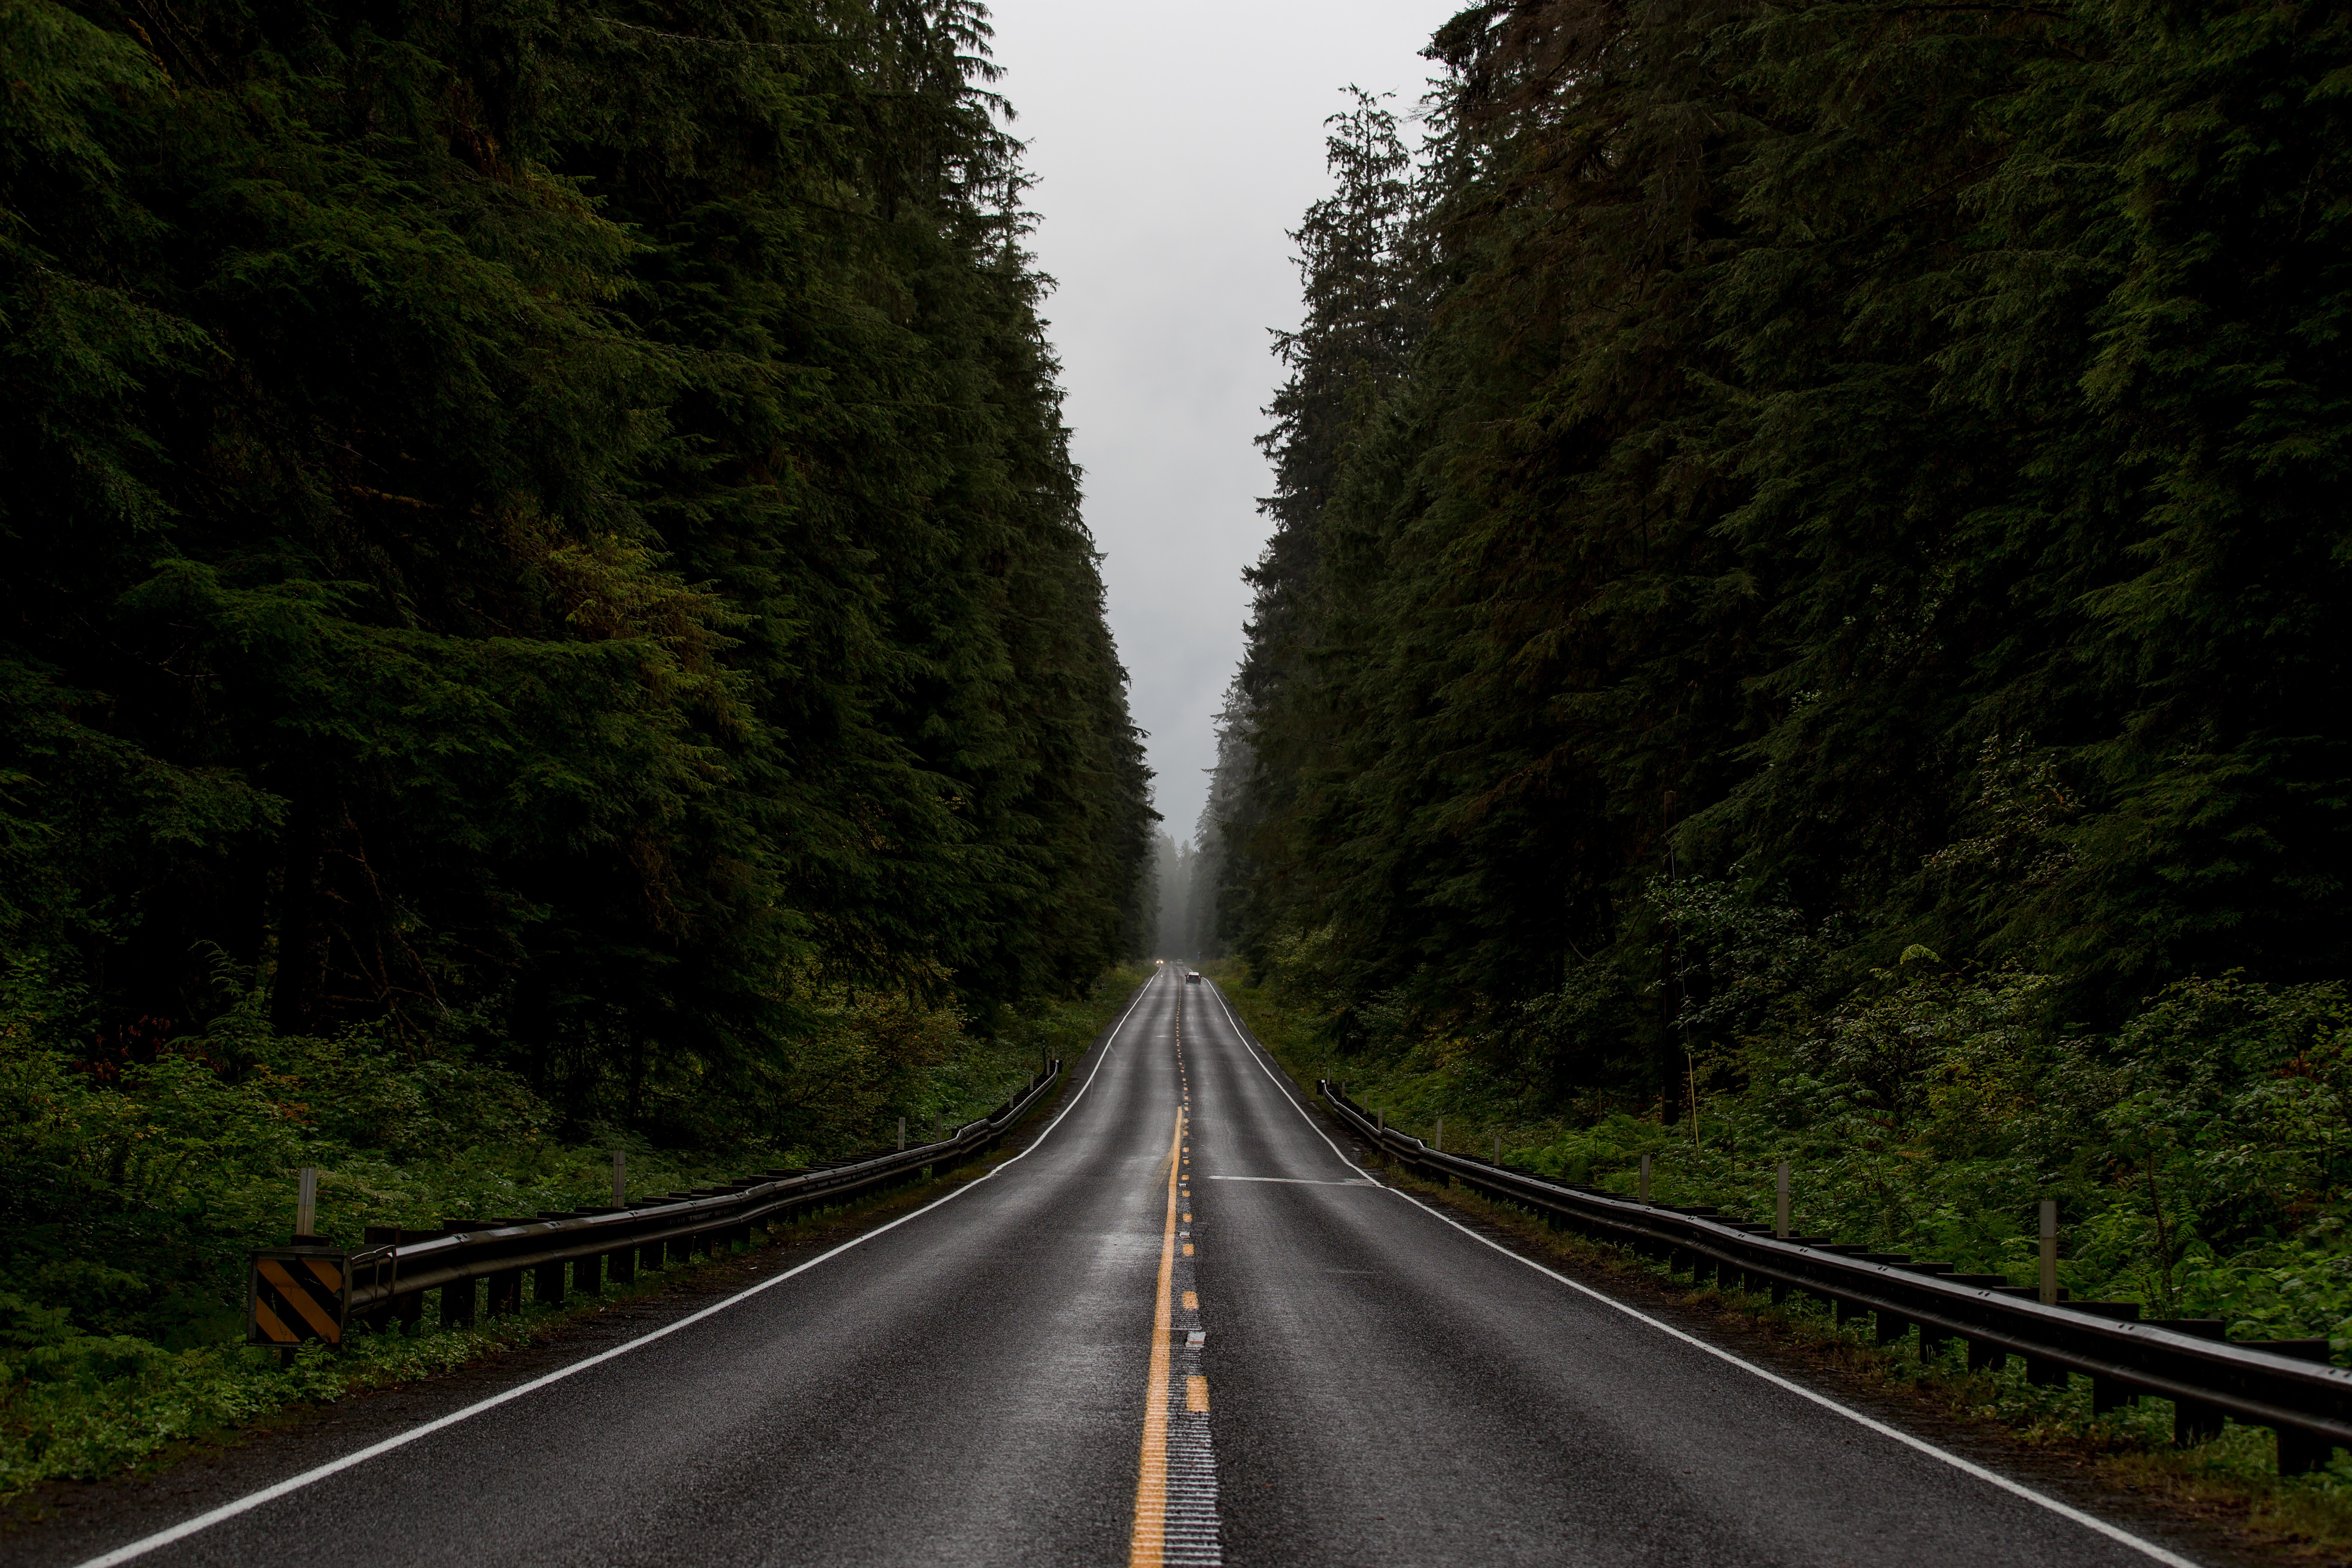
tree, forest, track, road, bridge, highway, moody, tunnel, transport, overcast, lane, infrastructure, mountain pass, atmospheric phenomenon, nonbuilding structure, controlled access highway